Atom (Krauss book)

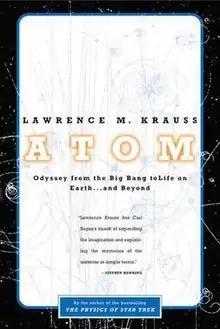
Hardcover edition

Atom: An Odyssey from the Big Bang to Life on Earth...and Beyond is the sixth non-fiction book by the American theoretical physicist Lawrence M. Krauss. The text was published on April 1, 2001 by Little, Brown. Krauss won the Science Writing Award (2002) for this book.